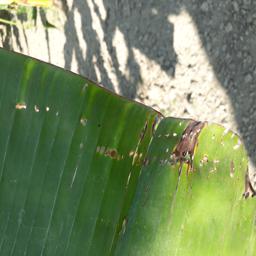
Label: POTASSIUM DEFICIENCY